Dominika Horňáková

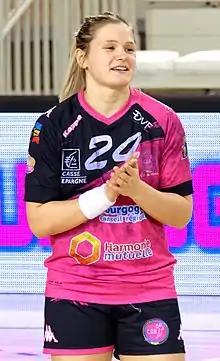
Dominika Horňáková in 2016.

Dominika Horňáková (born 1 February 1991) is a Slovak handball player for IUVENTA Michalovce and the Slovak national team.